Shing Mun Tunnels Bus Interchange

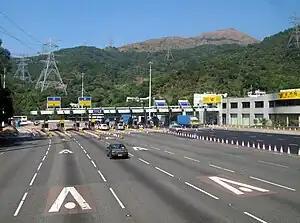
The interchange is located next to the toll plaza

Shing Mun Tunnels Bus Interchange is a major bus interchange in Hong Kong. Most bus routes that span Sha Tin and Tai Wai and Tsuen Wan, Kwai Chung, and Tsing Yi pass through Shing Mun Tunnels and make a stop at the bus interchange.